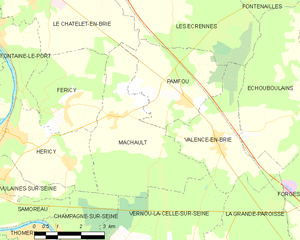
Carte des communes françaises Machault